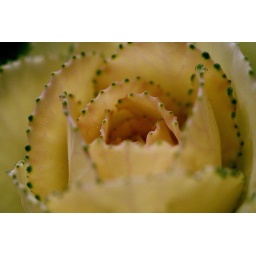
Another flower in the market